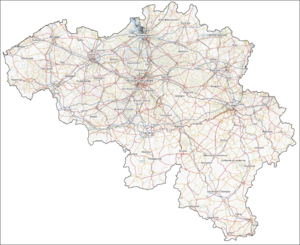
Cet article présente les infrastructures de transport en Belgique.